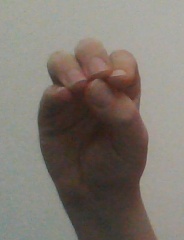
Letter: ha